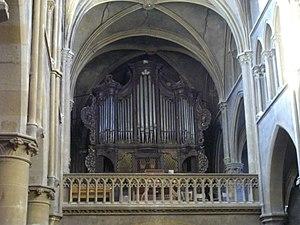
Metz (Moselle, France), église St Martin, orgue construit par Roman Benedikt Nollet pour l'abbaye de Klausen en 1773, transféré à Metz par Pierre Grandjean en 1803
Cette liste prend en compte les orgues de Lorraine classés uniquement, au titre objet ou immeuble, que ce soit pour leur buffet ou leur partie instrumentale et répertoriés dans la base Palissy des Monuments Historiques Français. La section Reprises recense les modifications les plus importantes. Dans certains cas le classement du buffet intègre également la tribune. À défaut de précision, le classement est réputé acquis au titre objet mais les initiales I.D. signifient au titre Immeuble par Destination et I. au titre Immeuble.
L’église Saint-Martin est l’une des plus anciennes église et paroisse catholique de Metz. Elle se situe dans le quartier de Metz-Centre, 25 rue des Huiliers. Le saint patron est l’évêque Martin de Tours. Son clocher sonne de 7H à 21H.